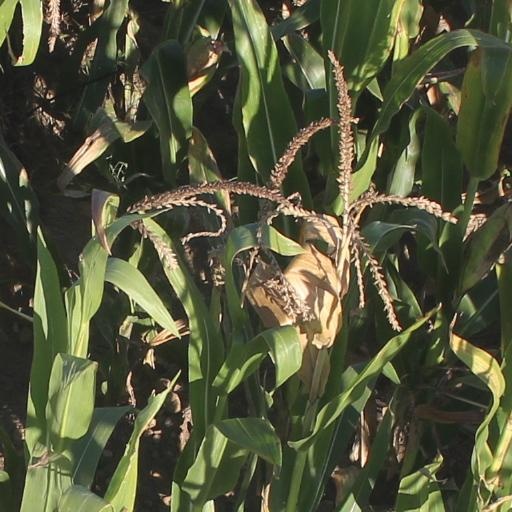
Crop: maize; corn